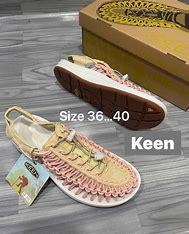
Brand: Keen
Model: 100